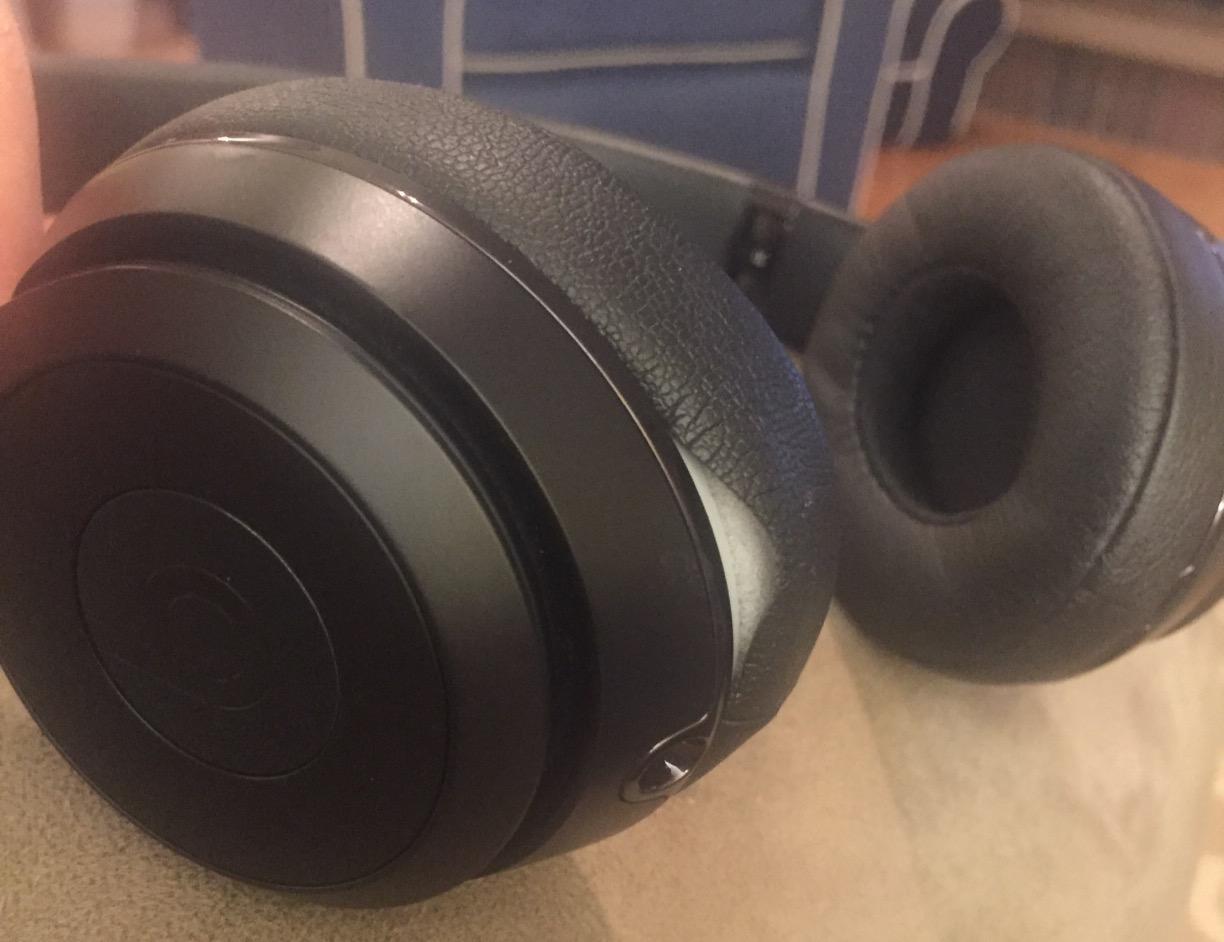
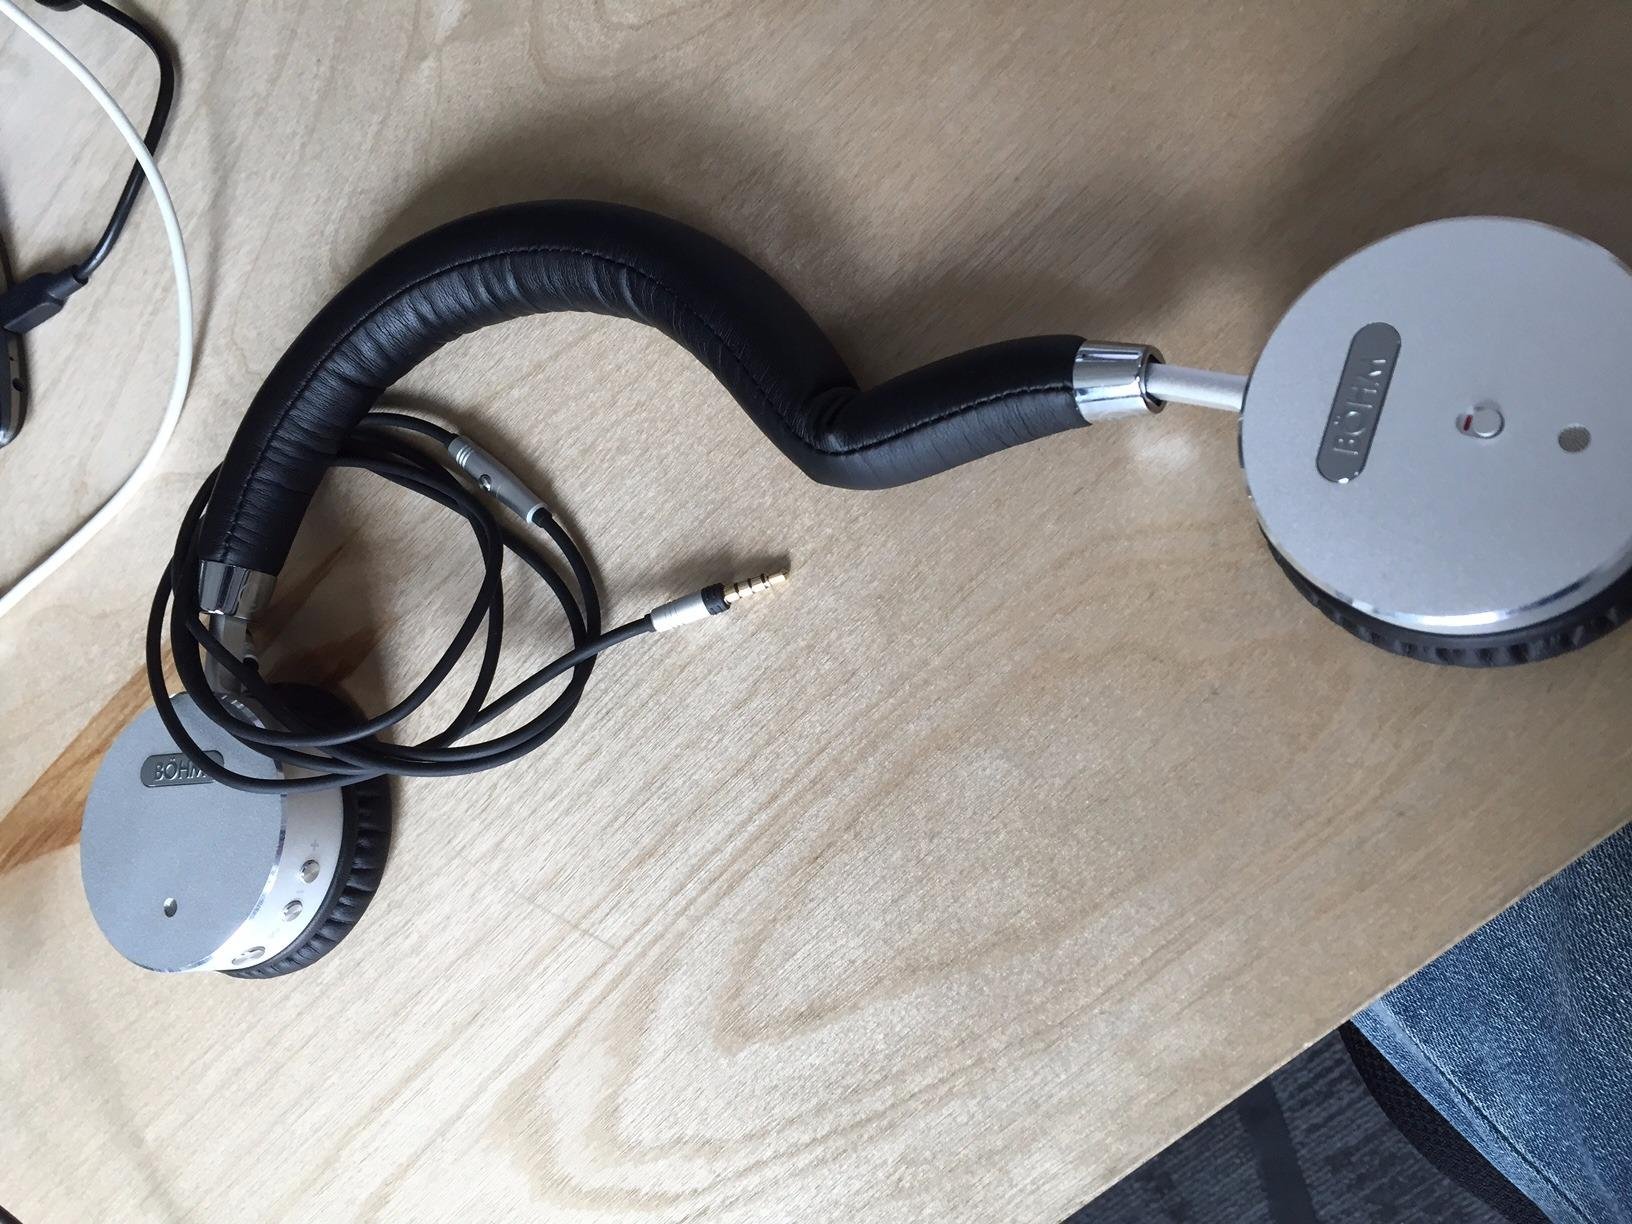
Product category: headphones
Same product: no